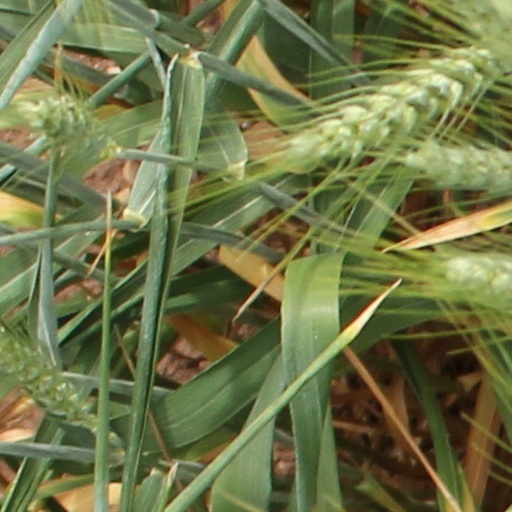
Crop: wheat